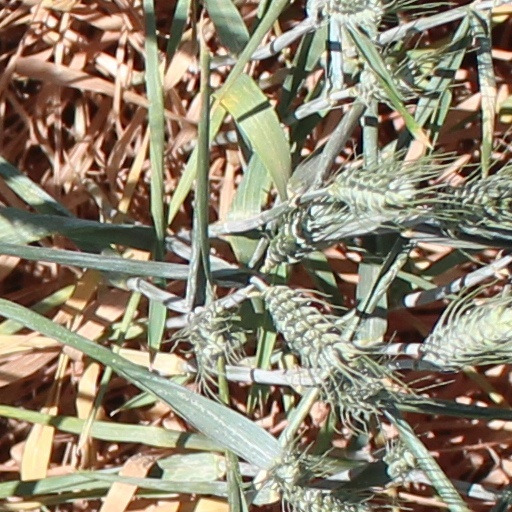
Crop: wheat